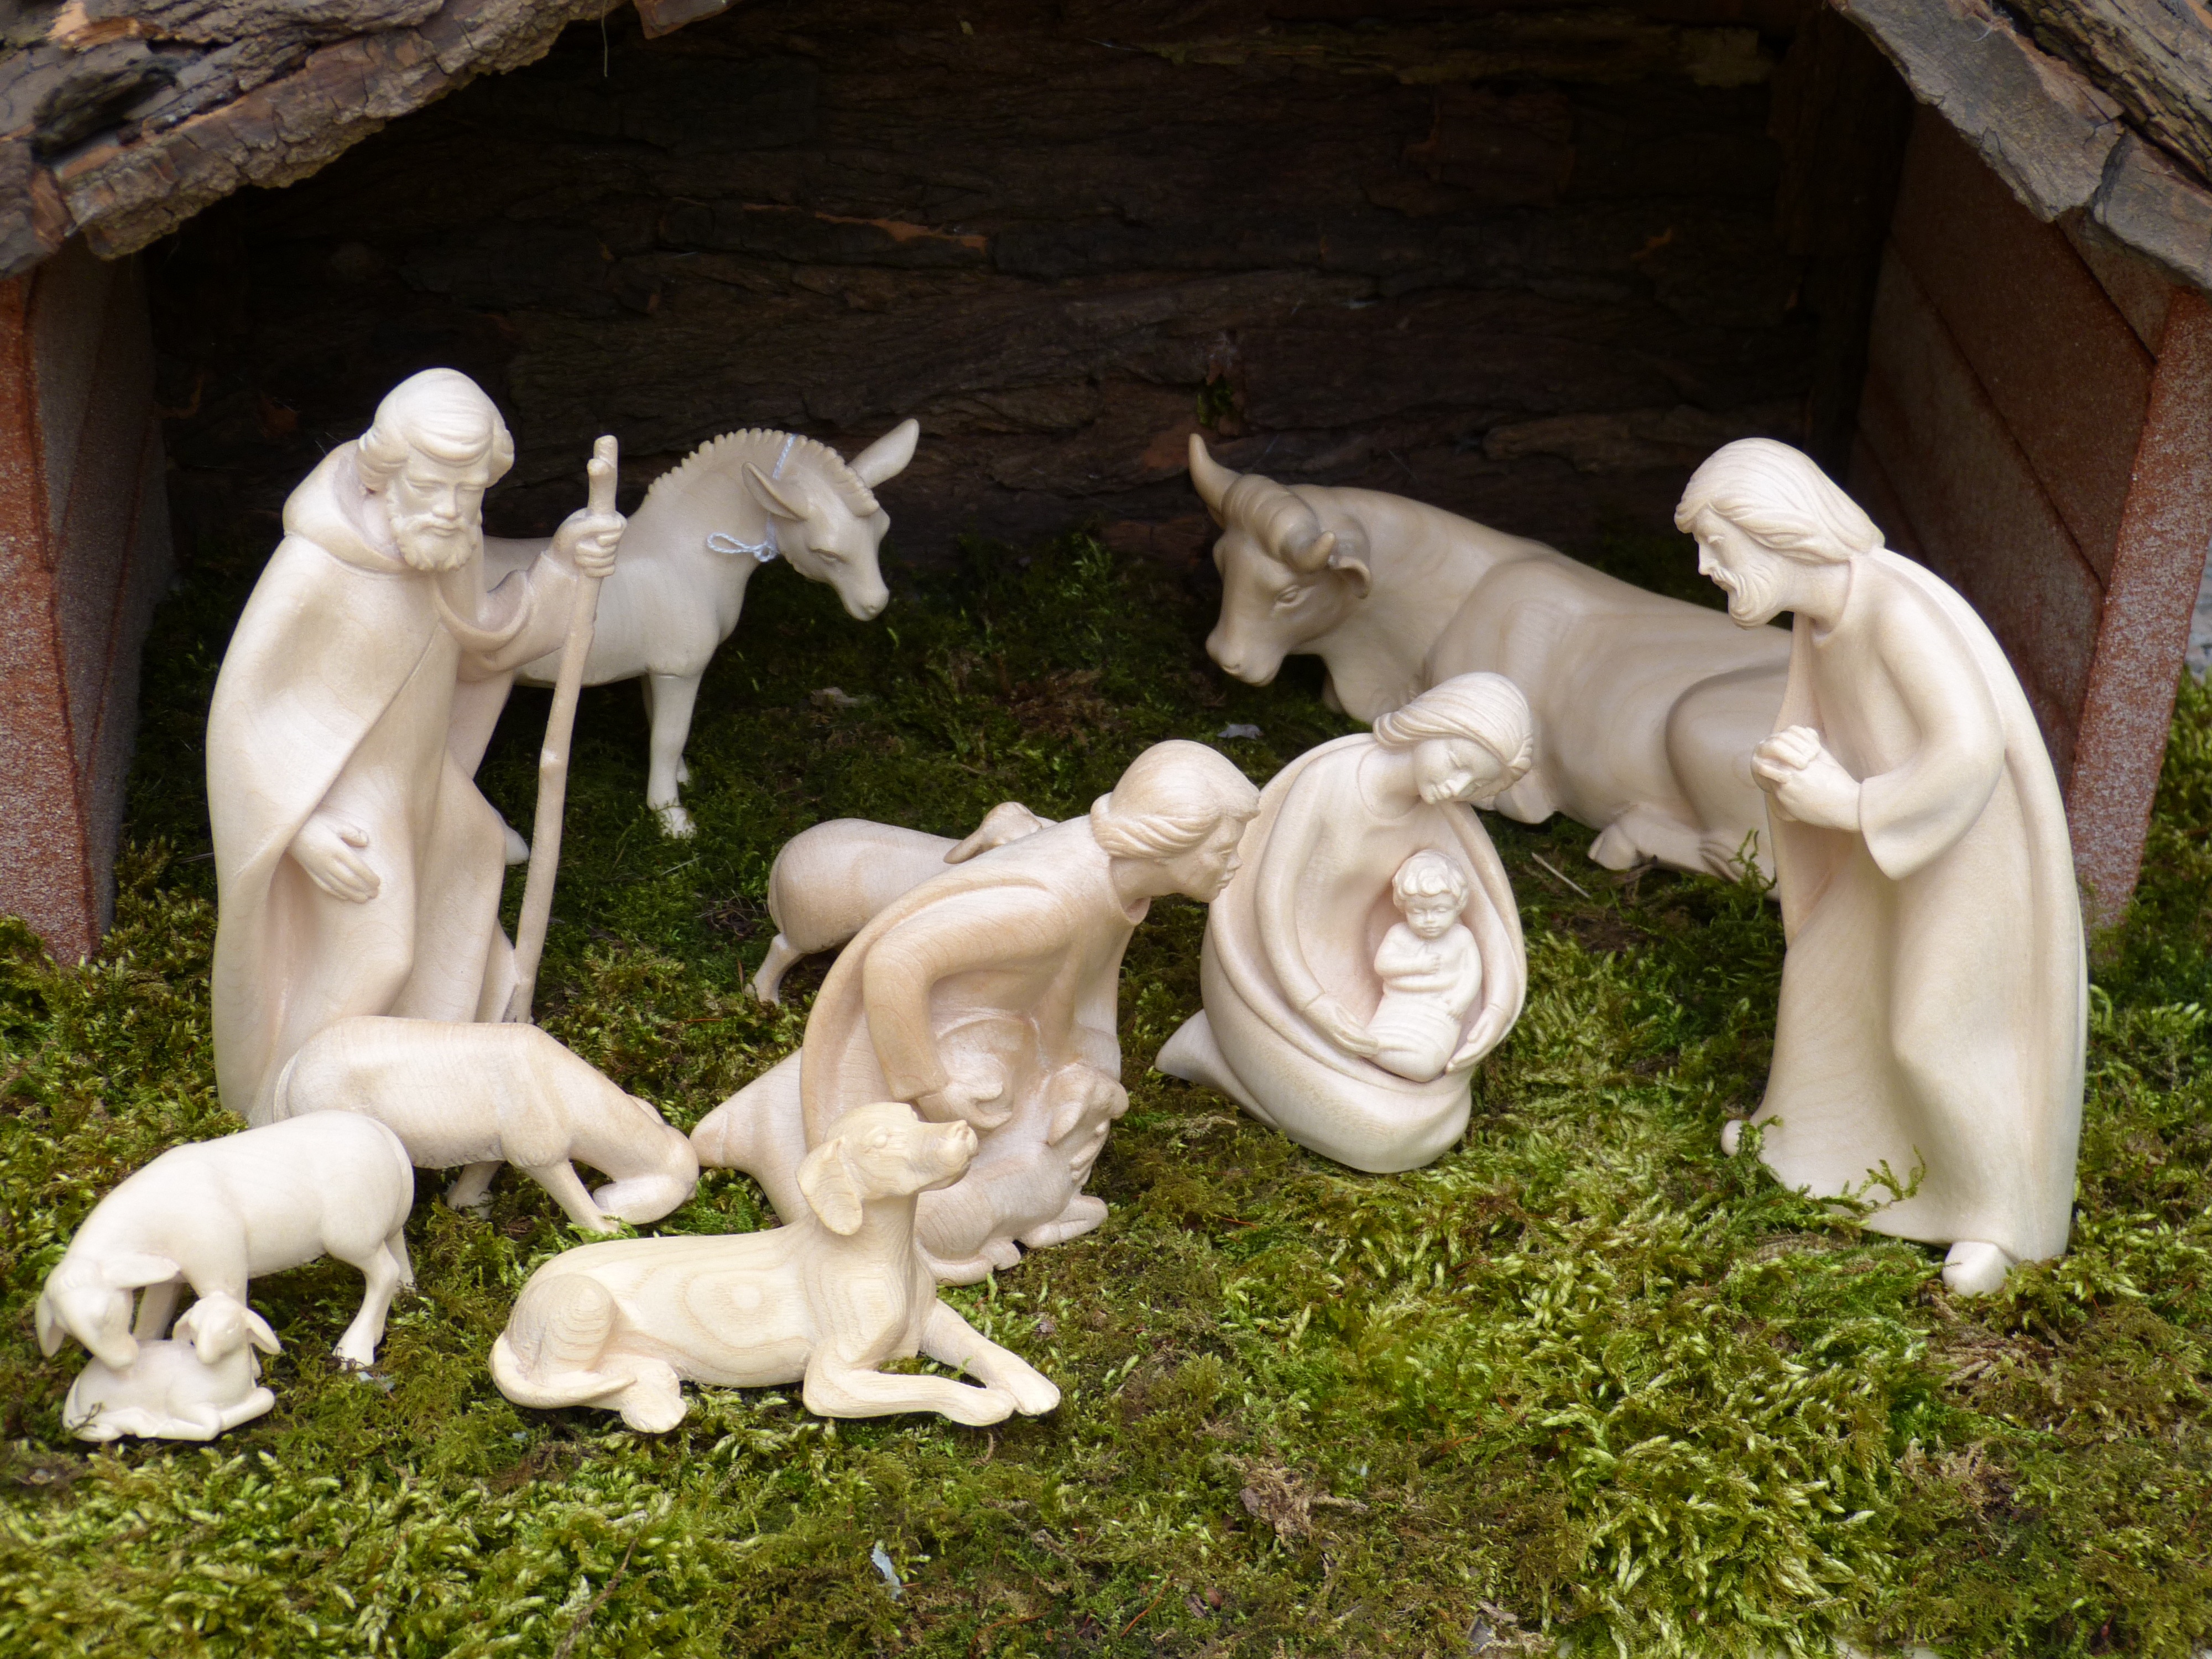
wood, monument, statue, sheep, child, christmas, donkey, advent, father christmas, sculpture, art, figure, stall, maria, jesus, crib, joseph, carving, ox, christmas story, jesus birth, santon, arts crafts, nativity scene, wood carving, josef, christmas crib figures, shepherds